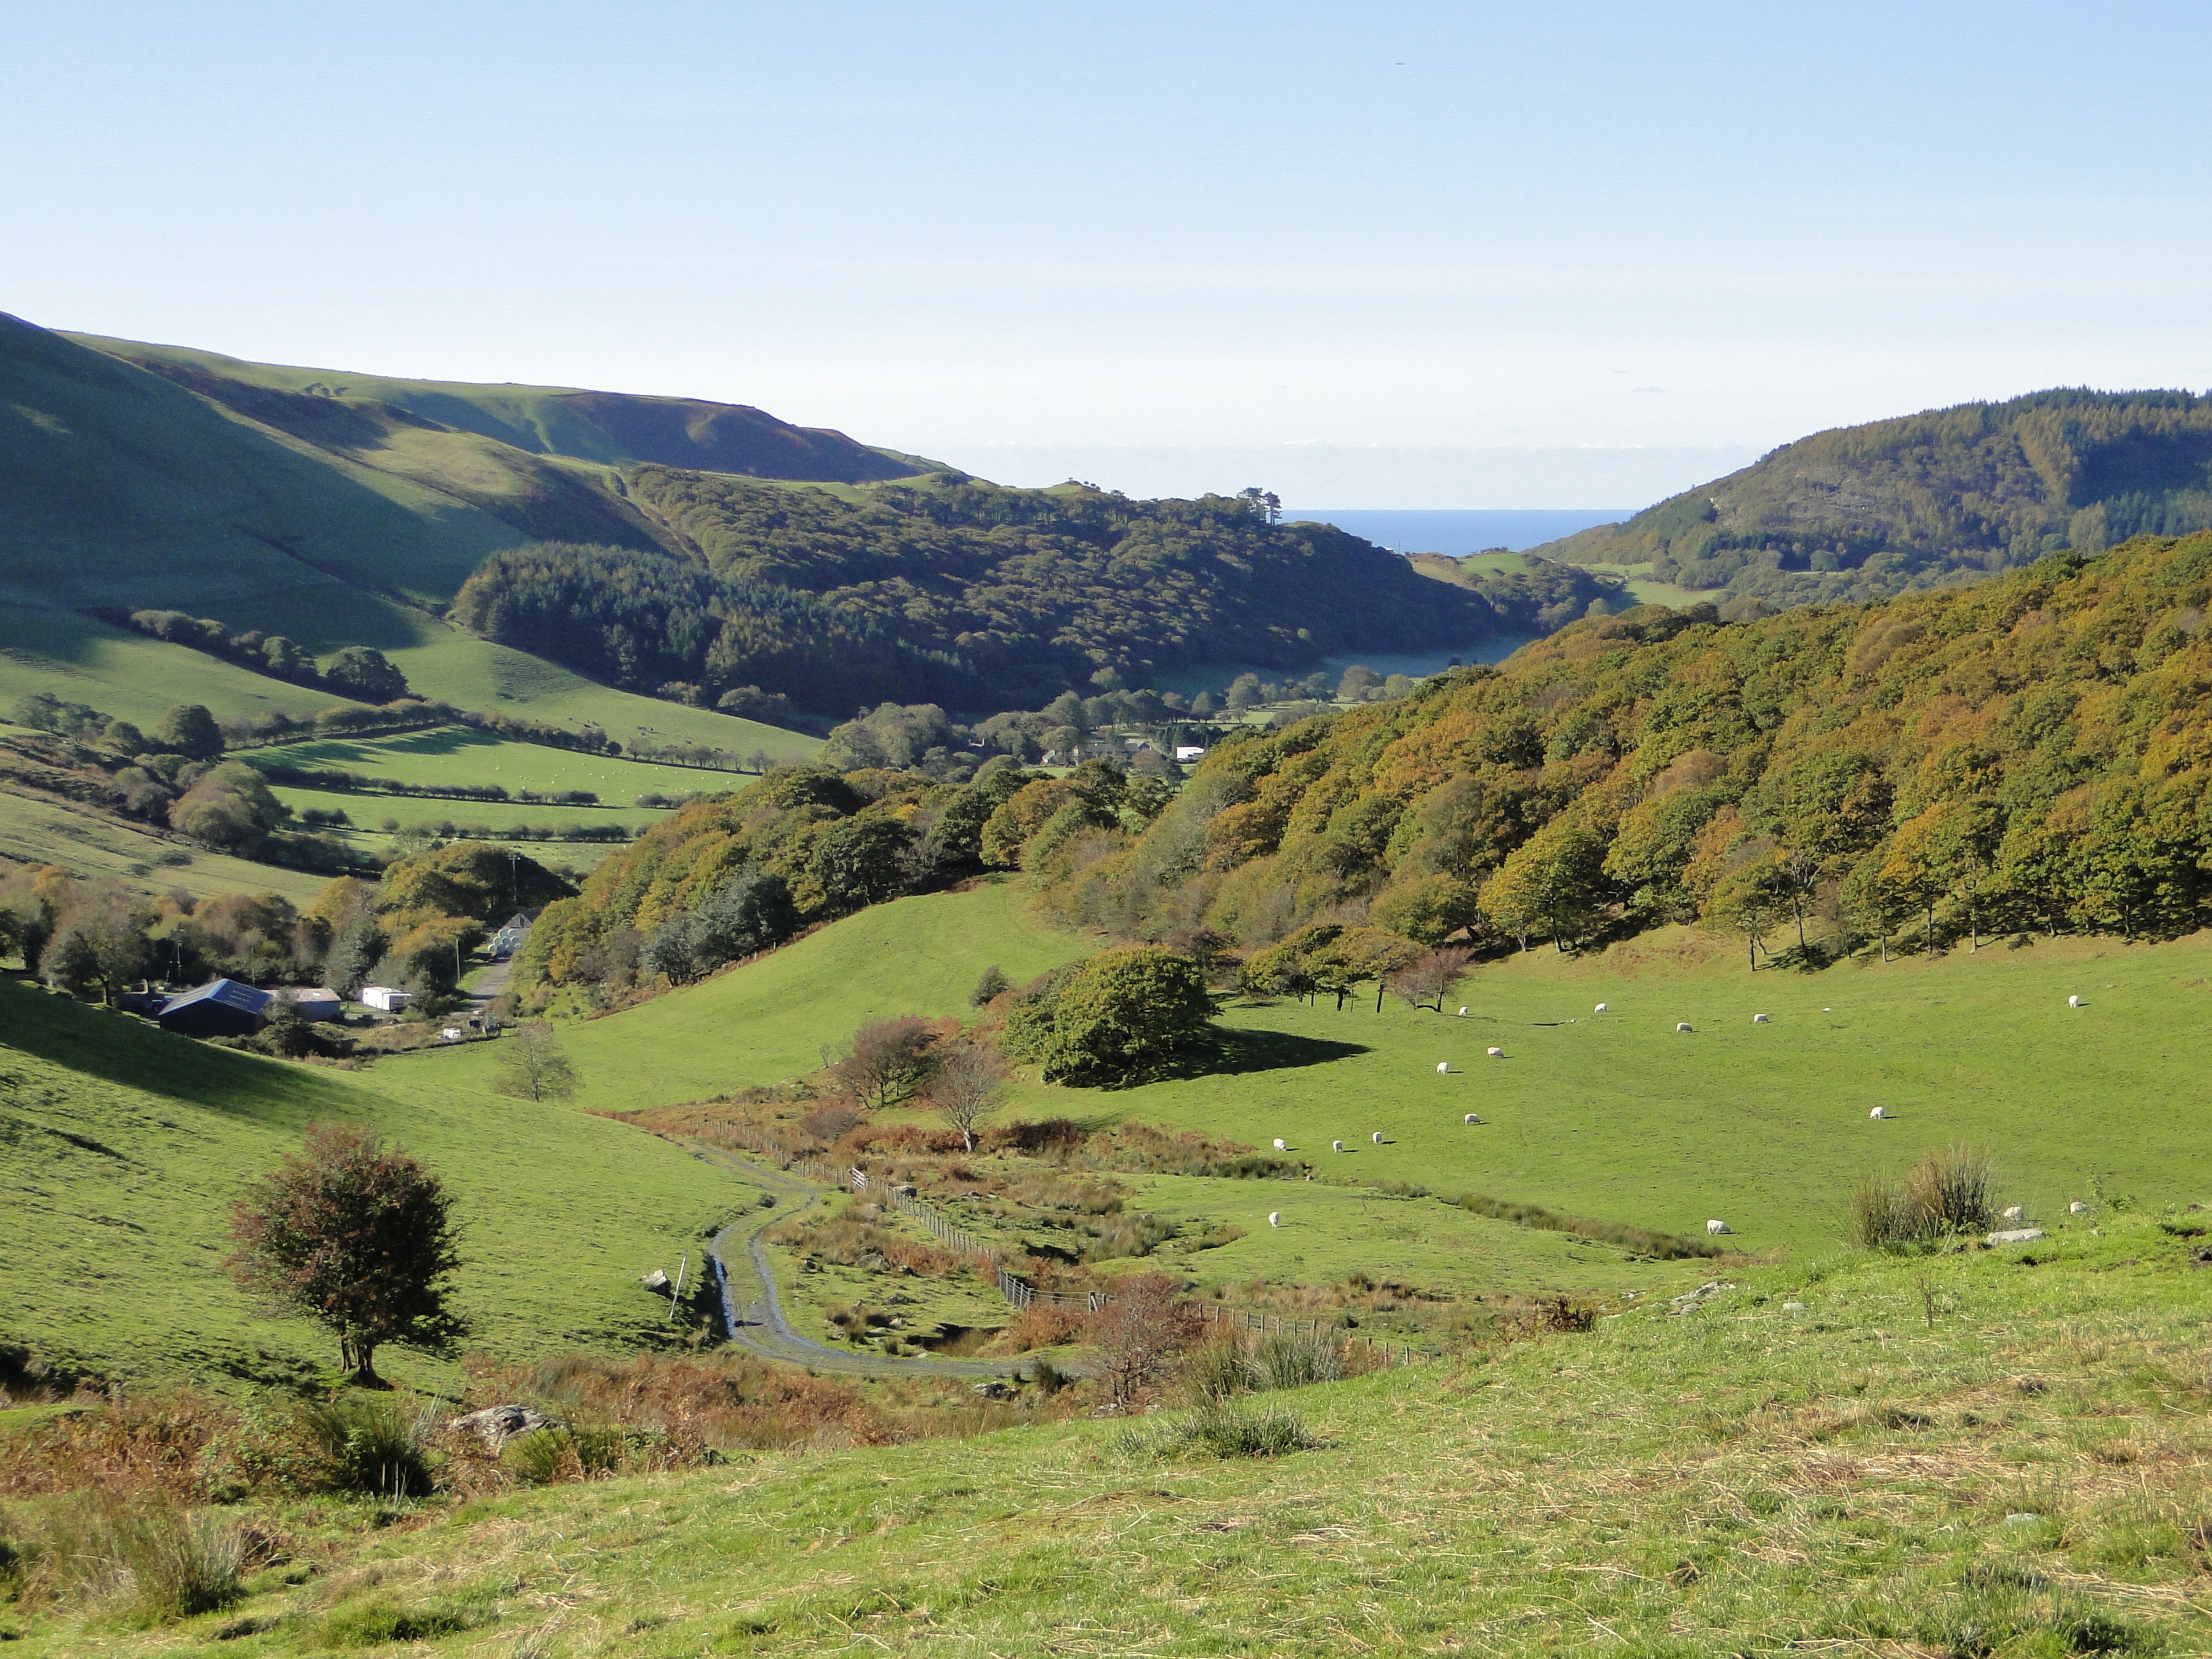
landscape, horizon, wilderness, walking, mountain, hiking, meadow, hill, lake, valley, mountain range, walk, pasture, sheep, lonely, highland, ridge, wales, mountains, grassland, loneliness, plateau, wanderlust, fell, loch, ecosystem, rural area, landform, mountain pass, sheep pasture, geographical feature, mountainous landforms